Pineau des Charentes

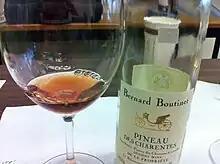
A red Pineau des Charentes.

The red and rosé varieties, very popular locally, are made from the grapes Cabernet Franc, Cabernet Sauvignon, and Merlot, and are aged for at least 14 months, including a minimum of 8 months in oak barrels. The finished drink is again between 16% and 22% ABV (usually 17%) and varies between a deep mahogany brown colour and a very dark pink.